M24 sniper weapon system

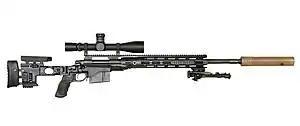
M24E1/XM2010 reconfigured Sniper Weapon System chambered in .300 Winchester Magnum

An experimental variant re-chambered for the .300 Winchester Magnum (7.62×67mm) round. It was not adopted by the US Army due to concerns that operators would not be able to acquire the special ammo. Also, the available .300 Winchester Magnum ammo that was procured sometimes misfired due to incompletely-burned propellant in the longer cartridge. Redick Arms Development further researched this concept, which eventually grew into the RAD M91A1 (7.62x51mm NATO) and M91A2 (.300 Winchester Magnum). These rifles were adopted by the US Navy SEALs.